Pierre-Yves Cardinal

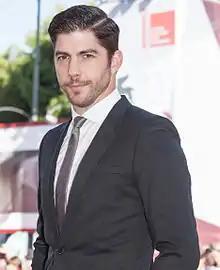
Cardinal in 2013

Pierre-Yves Cardinal (born 24 July 1978) is a Canadian film and television actor from Quebec. He is most noted for his role as Francis in Xavier Dolan's "Tom at the Farm", for which he received a Canadian Screen Award nomination as Best Supporting Actor at the 2nd Canadian Screen Awards, and won a Jutra Award as Best Supporting Actor at the 17th Jutra Awards.